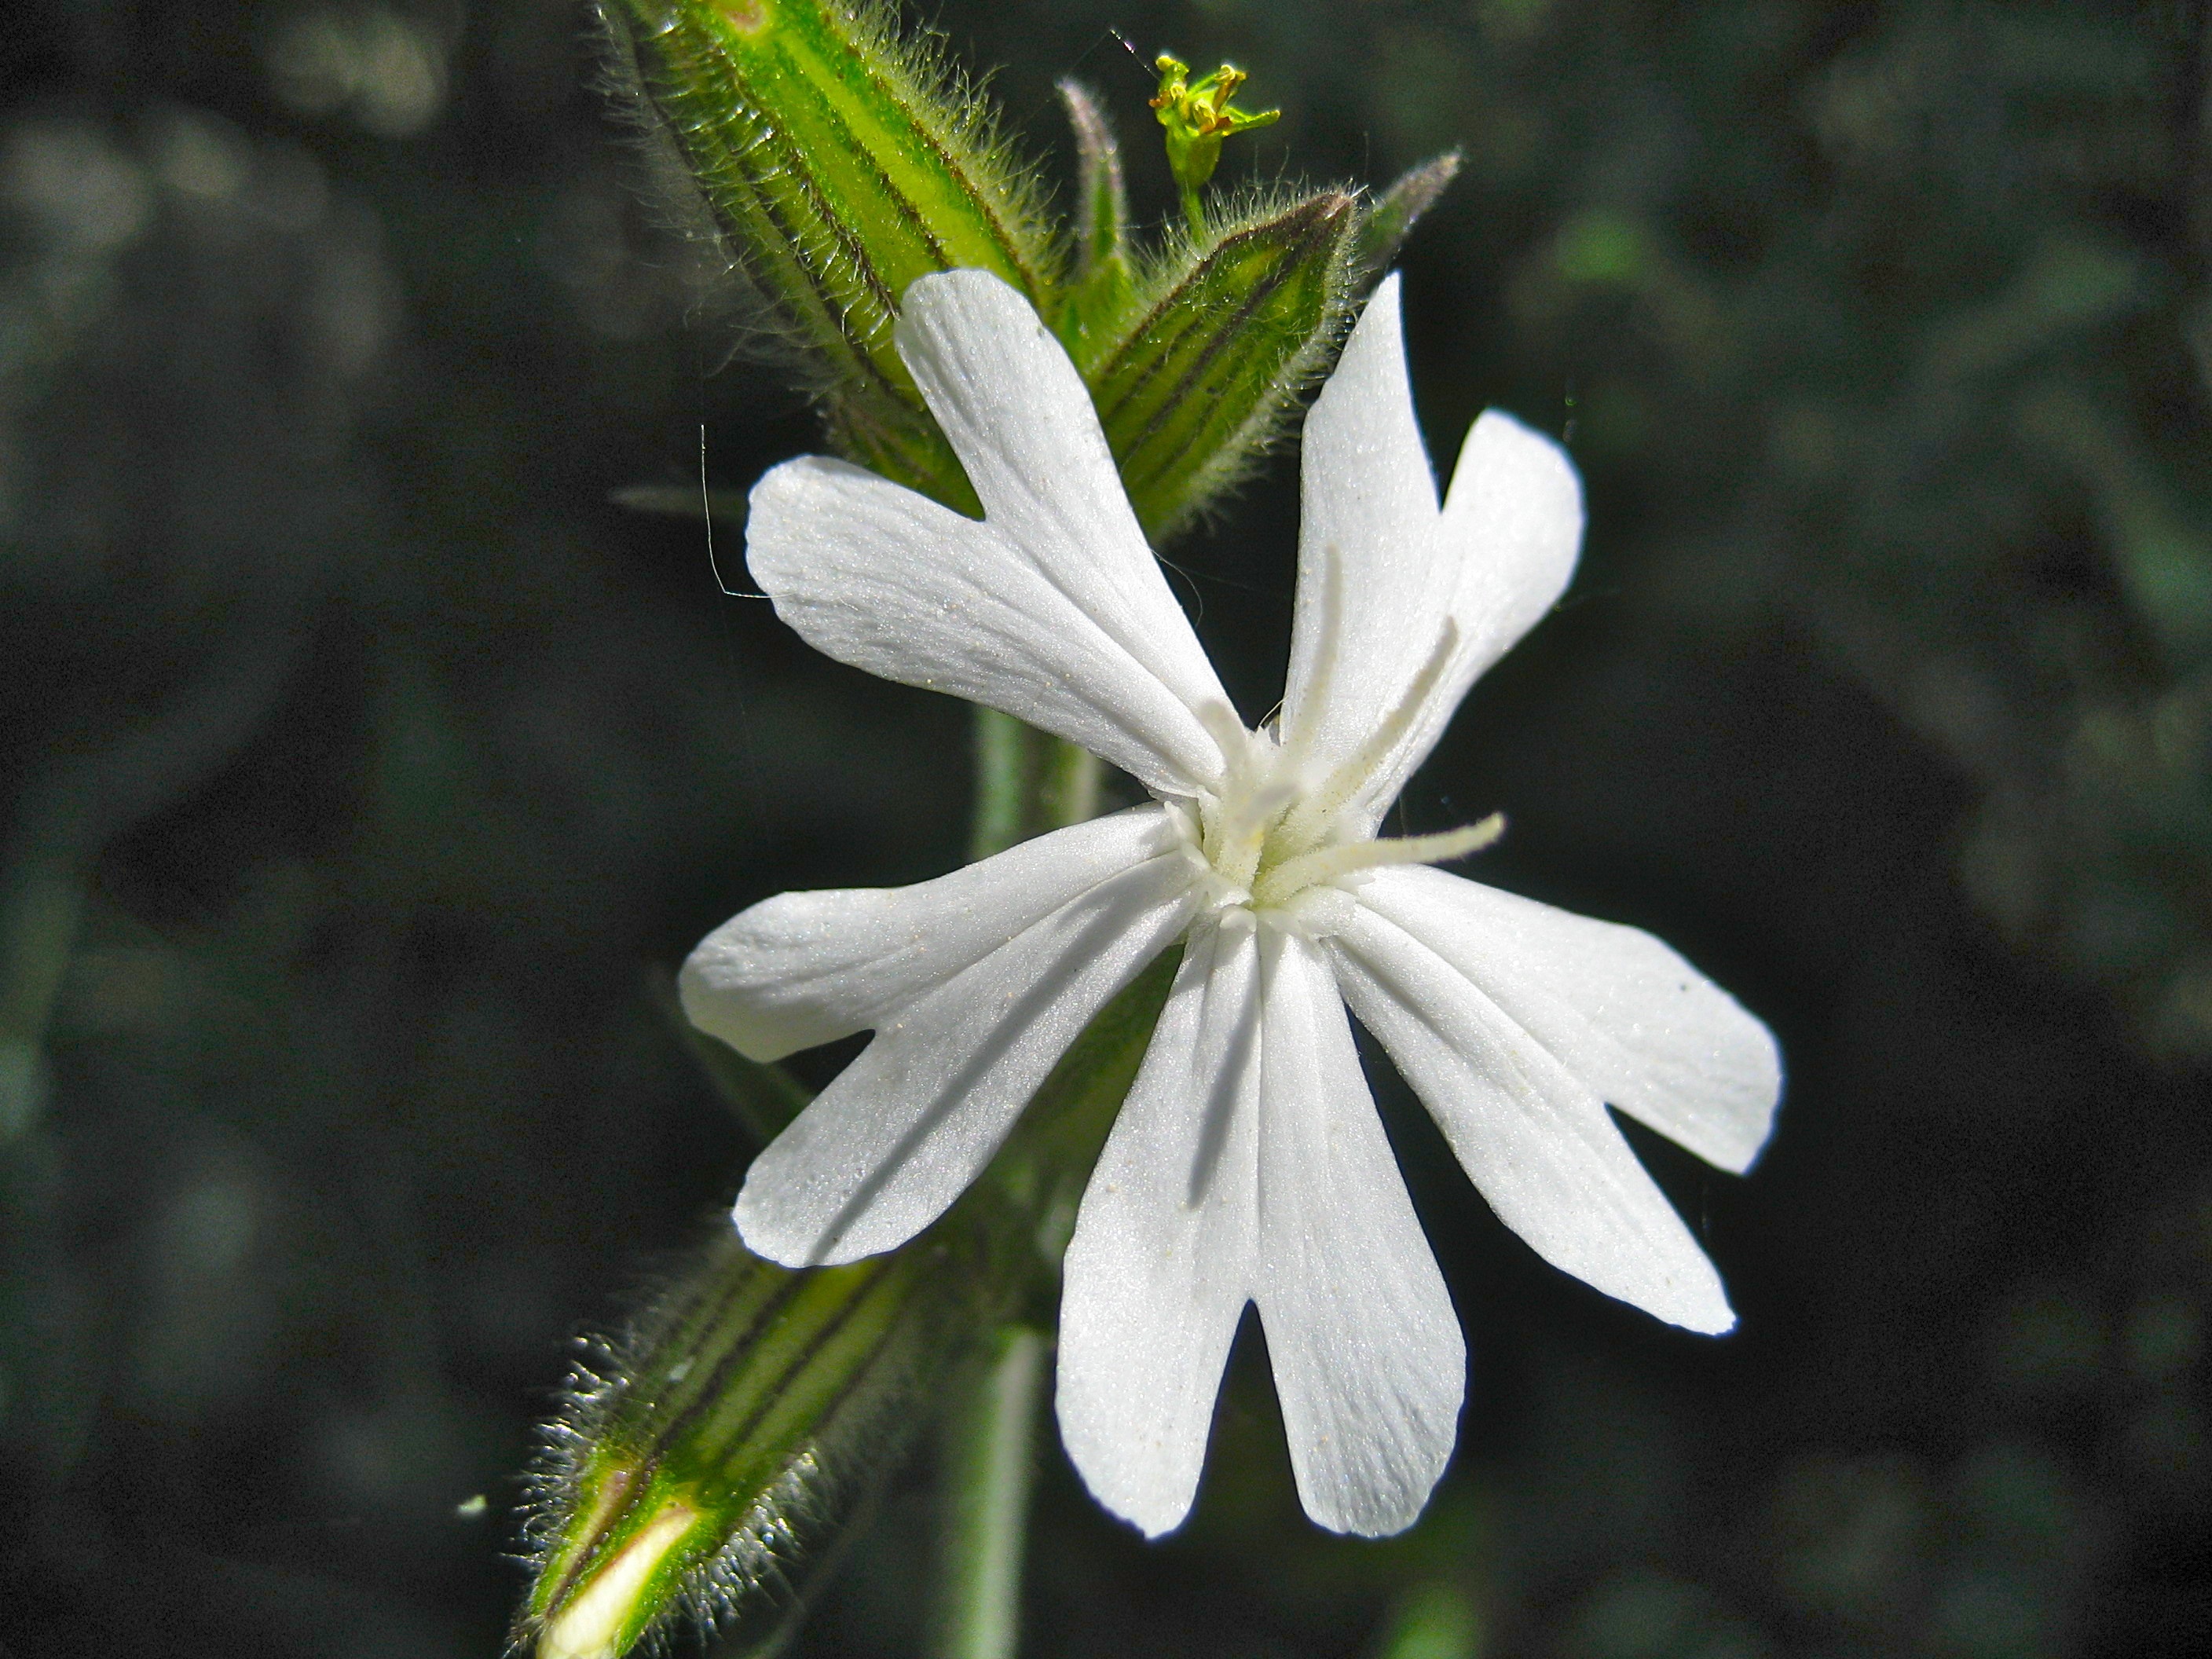
nature, blossom, plant, white, meadow, leaf, flower, bloom, spring, green, herb, botany, flora, wildflower, close up, pointed flower, shrub, macro photography, white blossom, flowering plant, daisy family, plant stem, land plant, pink family